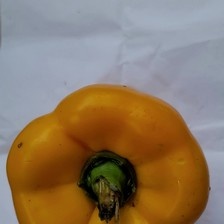
Label: capsicum